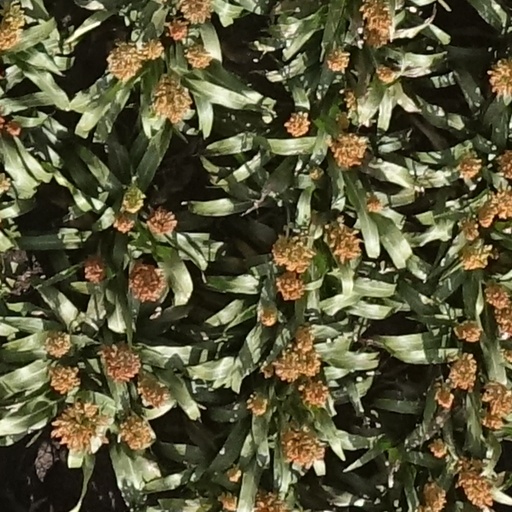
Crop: sorghum